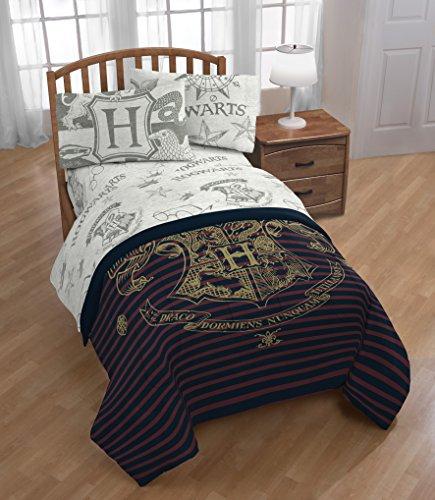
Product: Jay Franco Harry Potter Spellbound 3 Piece Twin Sheet Set
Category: Home & Kitchen | Bedding | Kids' Bedding | Sheets & Pillowcases | Sheet & Pillowcase Sets
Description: With it's vibrant colors and cozy feel, this Harry Potter twin sheet set is sure to make bedtime fun.
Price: $29.69
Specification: PackageDimensions:7x7x3.8inches|ItemWeight:1.75pounds|ShippingWeight:1.75pounds(Viewshippingratesandpolicies)|Manufacturer:JayFranco&Sons|ASIN:B076VQR527|Itemmodelnumber:JF21198CD